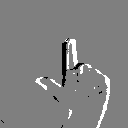
ASL letter: l